List of UK top-ten singles in 1959

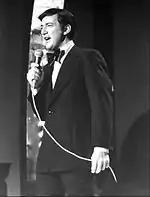
Bobby Darin (pictured in 1972) earned two number-one hits with his two top 10 entries of 1959: "Dream Lover" and "Mack the Knife".

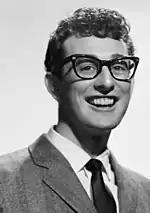
Following his death in a plane crash on 3 February this year, Buddy Holly became the first artist to secure a posthumous number-one hit in the UK Singles Chart with "It Doesn't Matter Anymore".

The following table shows artists who achieved two or more top 10 entries in 1959, including singles that reached their peak in 1958 or 1960. The figures include both main artists and featured artists. The total number of weeks an artist spent in the top ten in 1959 is also shown.